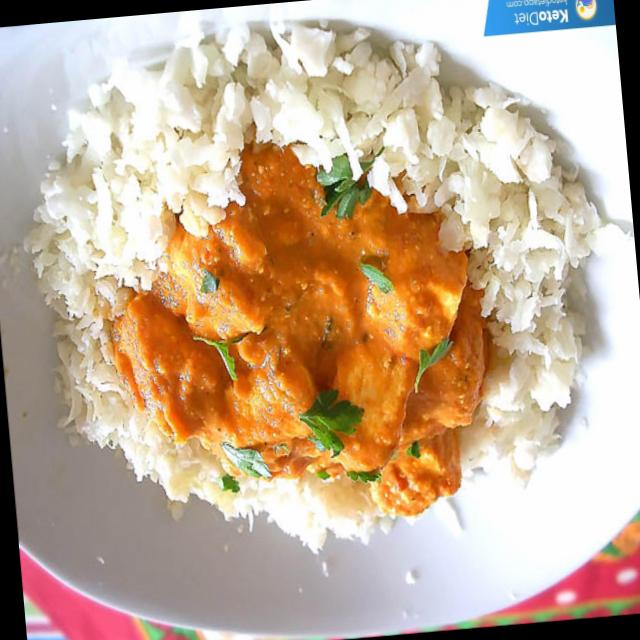
Dish: white_rice